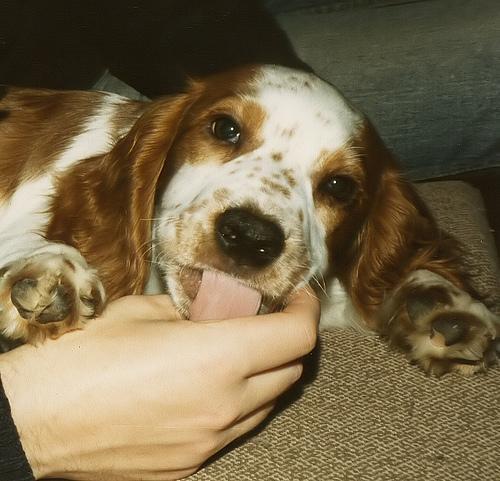
Welsh_springer_spaniel